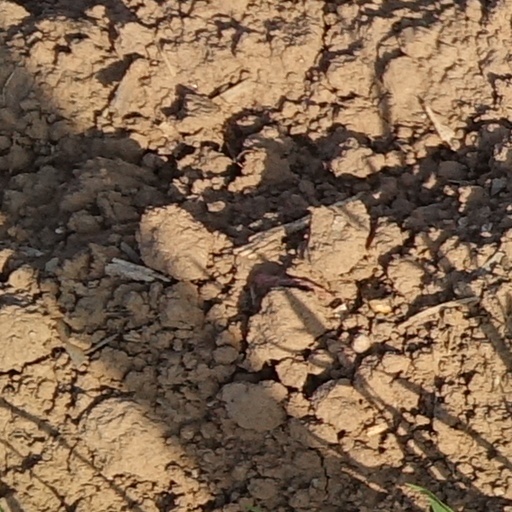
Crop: wheat